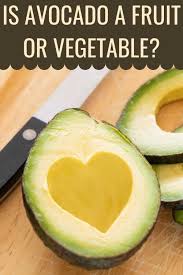
Label: Avocado